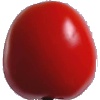
Label: Tomato 4